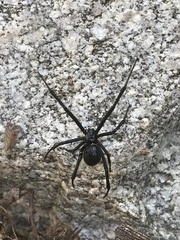
Species: Lactrodectus_hesperus